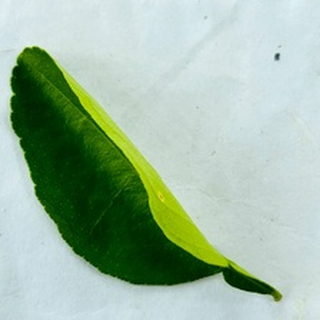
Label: healthy_lemon